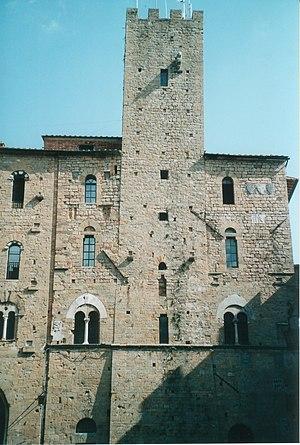
La liste des podestats de Volterra établit la succession chronologique des premiers magistrats de la république de Volterra à partir de 1193, date à laquelle ils sont apparus pour la première fois. Dans un premier temps ils furent nommés de manière épisodique. L'institution devient pérenne à partir de 1226.